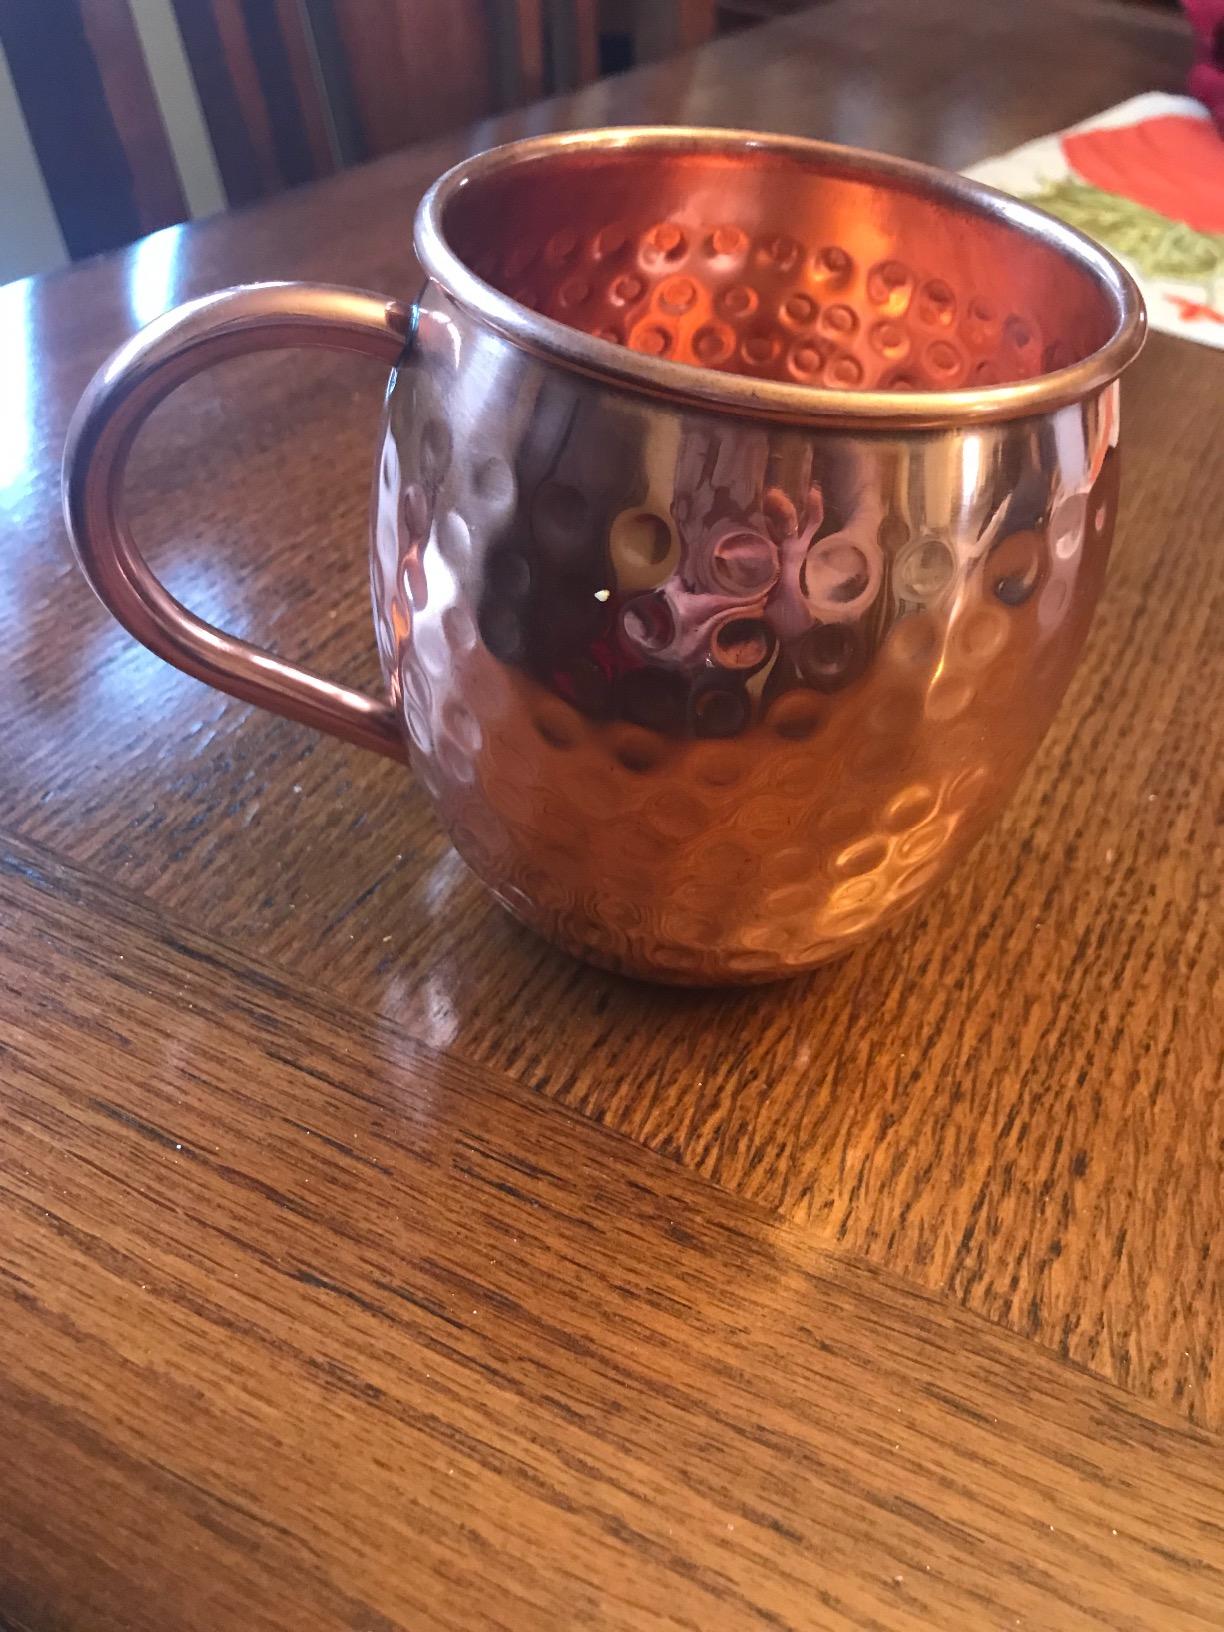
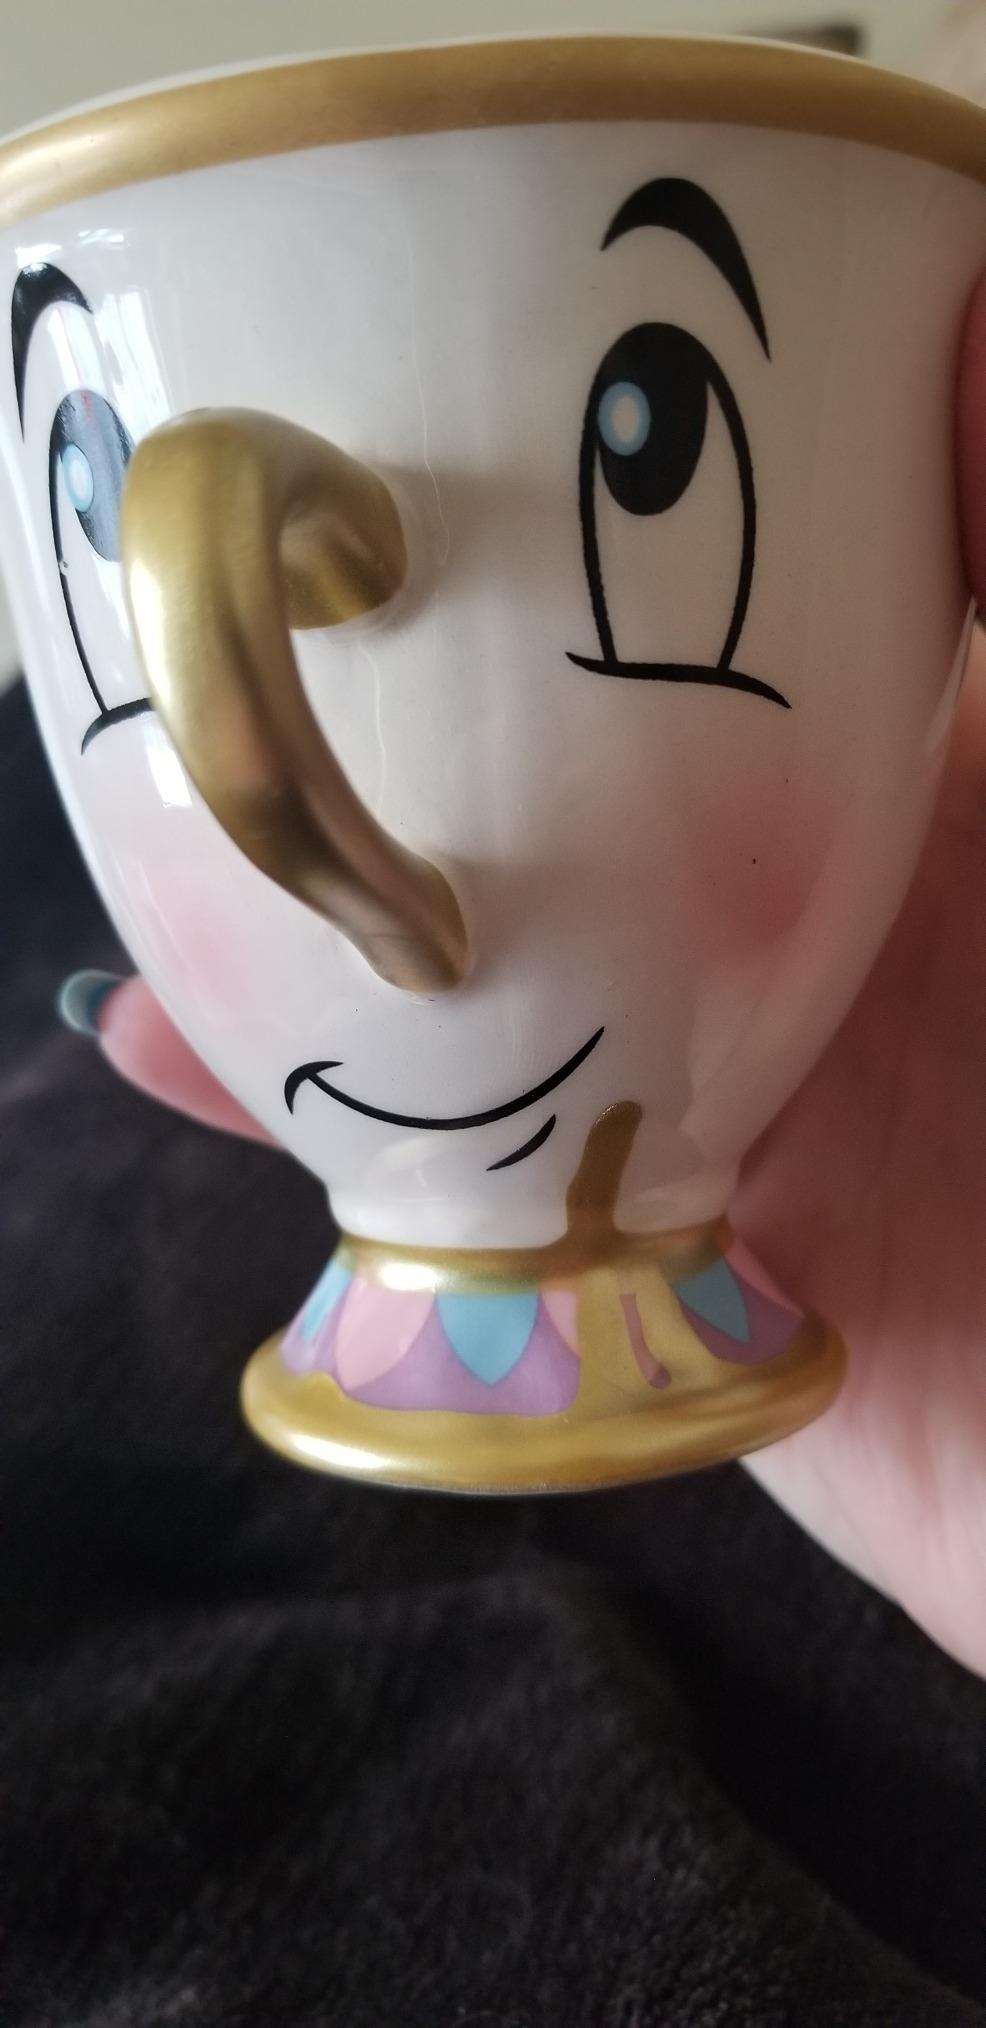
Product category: items_mug
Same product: no